Naresuan

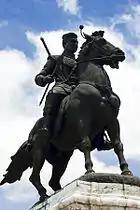
Royal statue of King Naresuan at Phra Nakhon Si Ayutthaya.

Maha Thammaracha made Naret the "Uparaja" ("crown prince") of Phitsanulok as Naresuan at the age of 15.